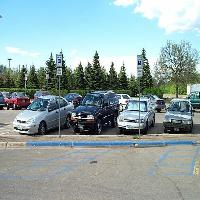
Weather: sun or clear